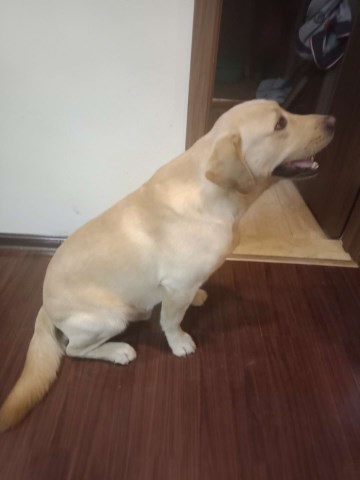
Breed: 3580-n000122-Labrador_retriever